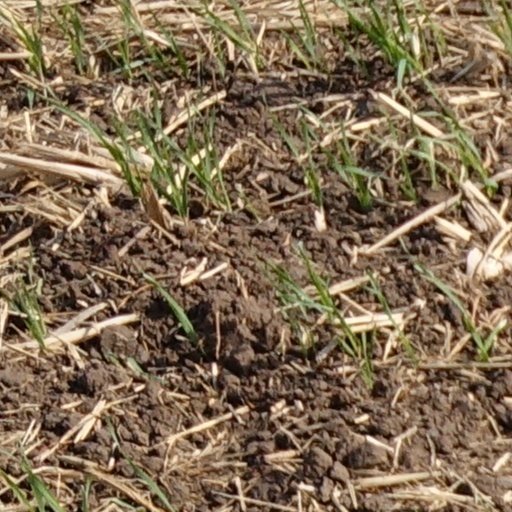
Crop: wheat